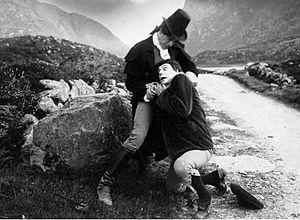
The Colleen Bawn (1911), production Kalem, réalisation Sidney Olcott avec Sidney Olcott (à genou) et J. P. McGowan.